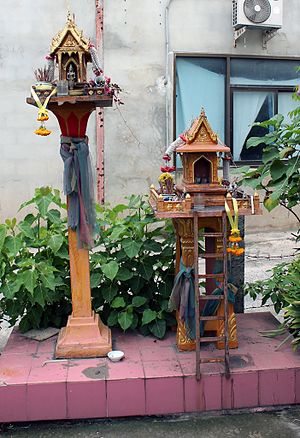
Åndehus / Baggrund og traditioner / Ni forskellige ånder
Typisk almindeligt sæt åndehuse (Thailand)
Åndehus er en helligdom til et steds beskyttende ånder. Åndehuse findes i nordvestlige sydøstasiatiske lande som Burma, Cambodia, Laos og Thailand.